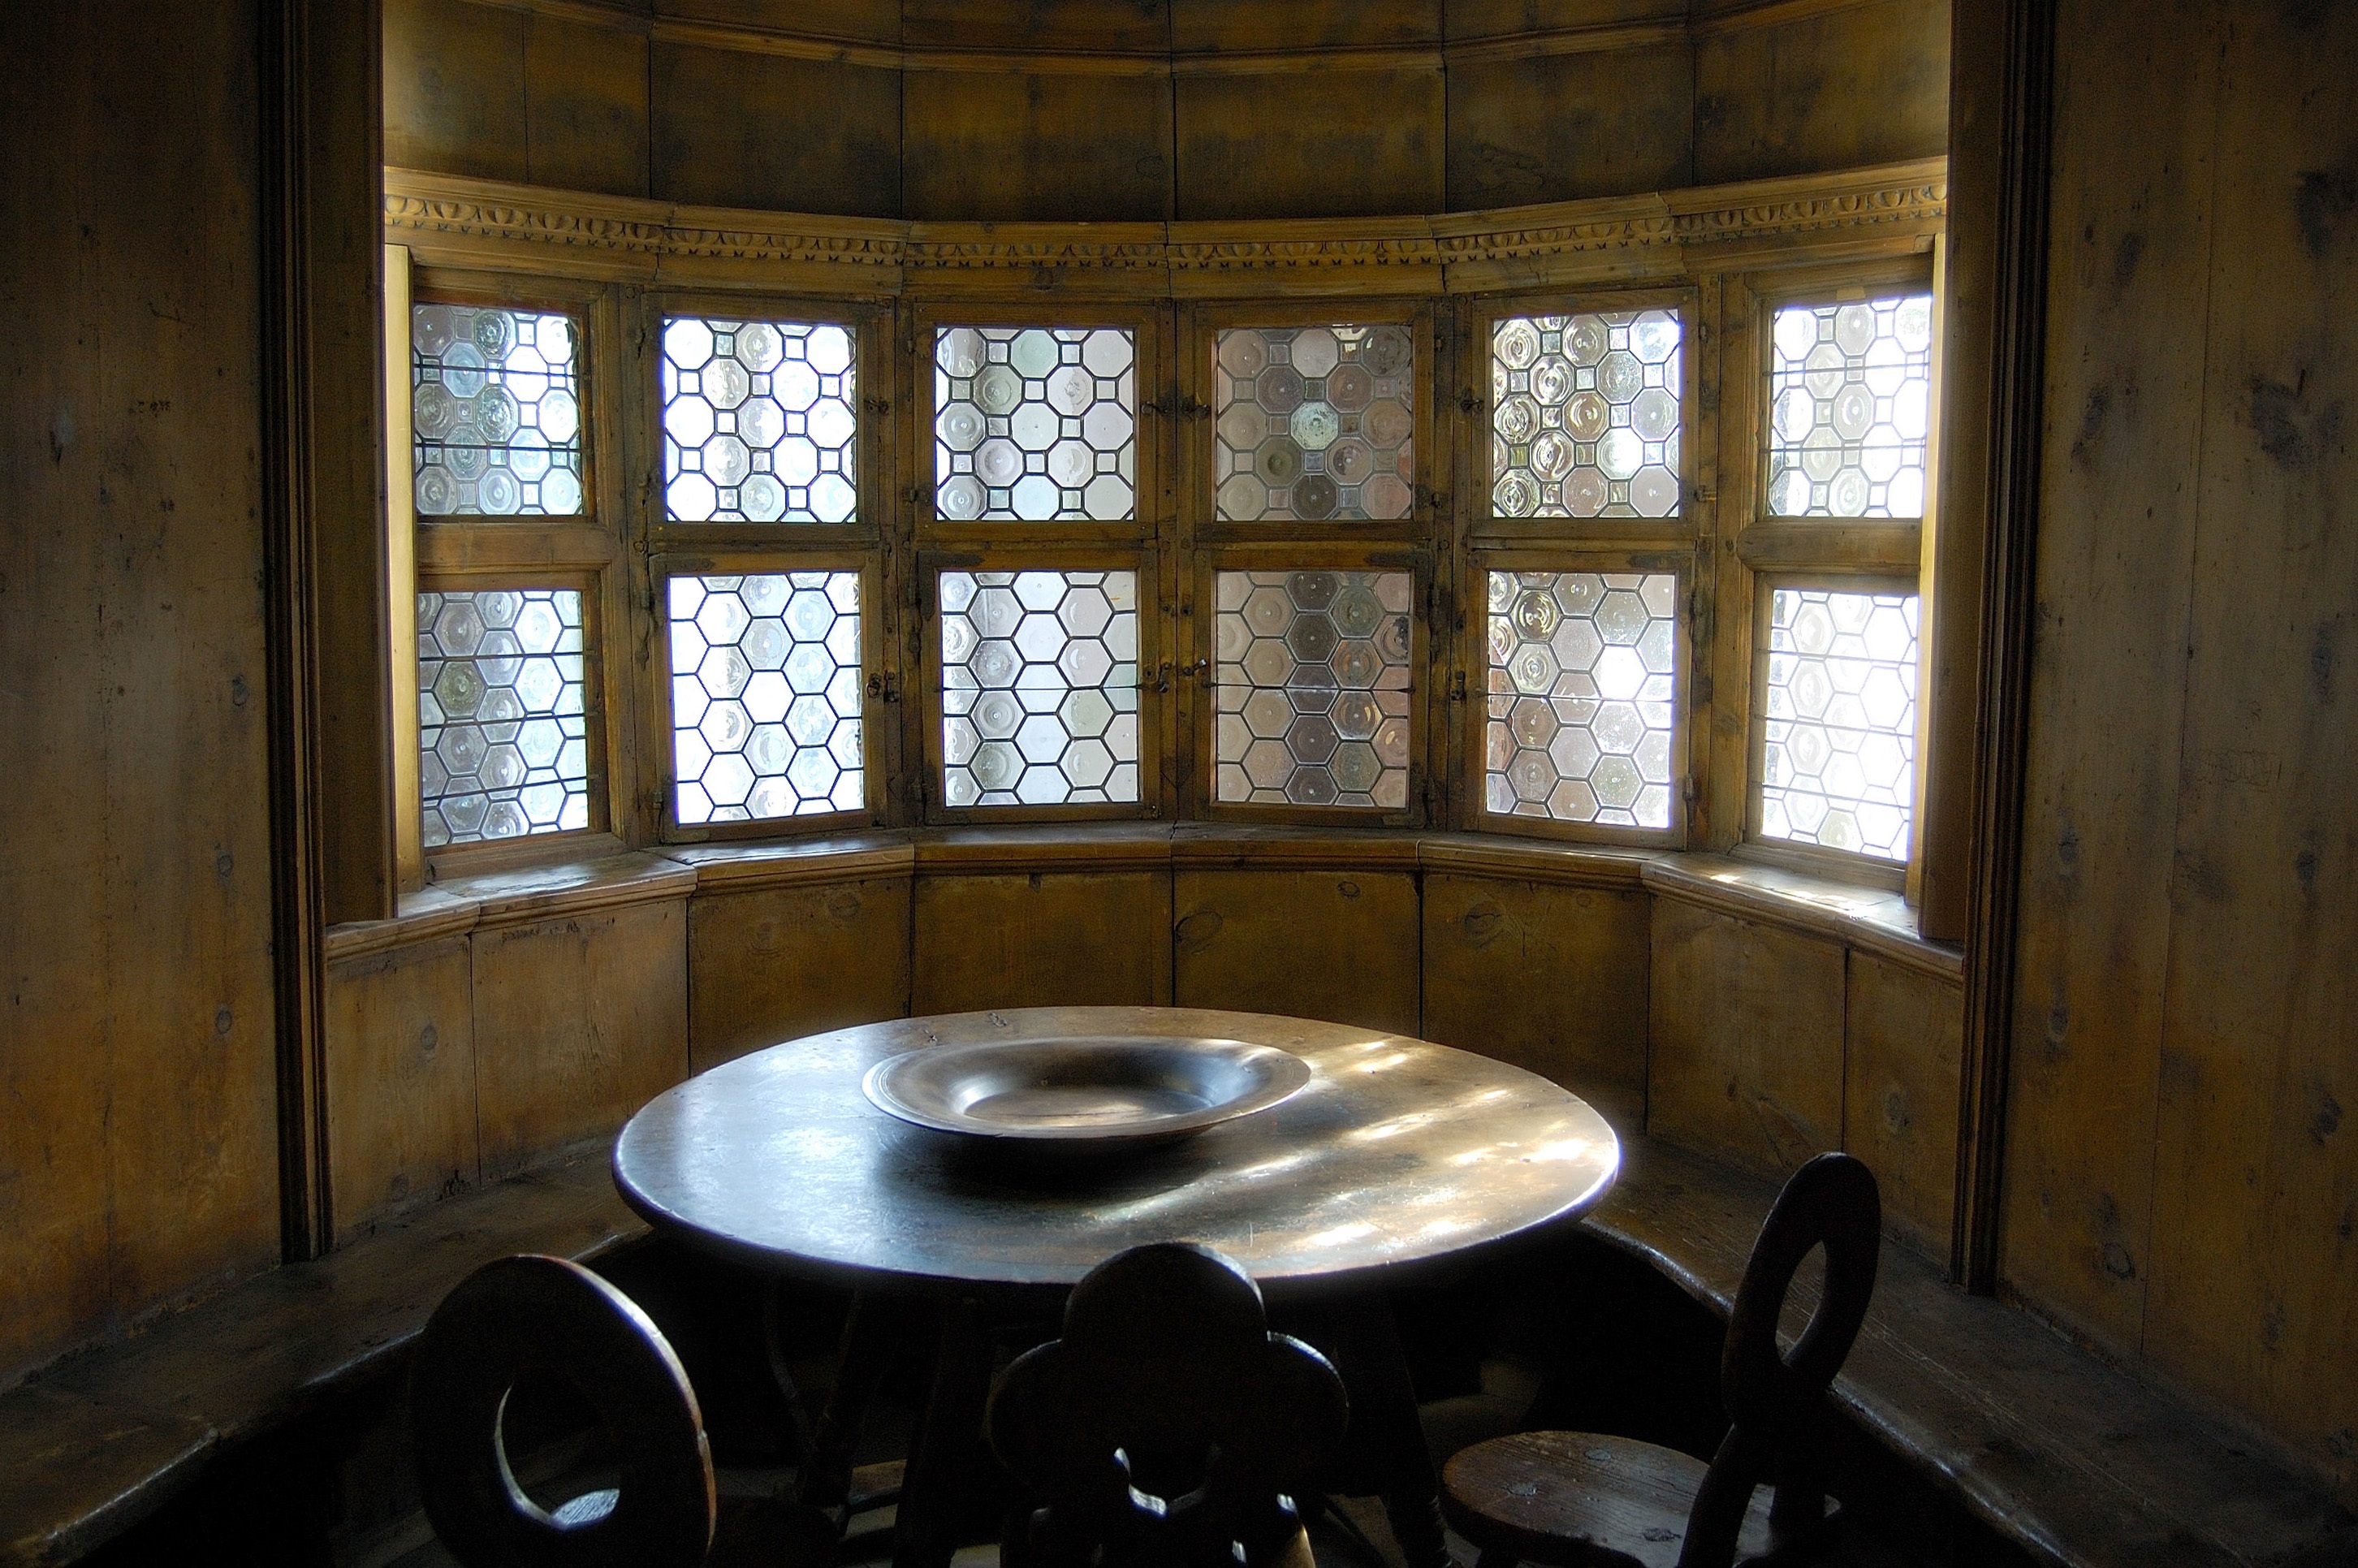
house, window, home, cottage, room, lighting, stained glass, interior design, wooden table, wooden bench, farmhouse, estate, mood, evening sun